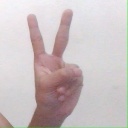
अक्षर: क